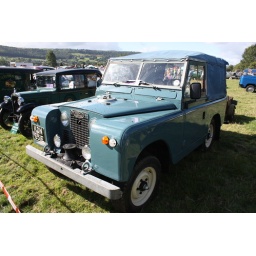
As featured in the TV series &amp;quot;Heartbeat&amp;quot;.Rare capstan winchIncorrect (series III) door hinges and mirrors